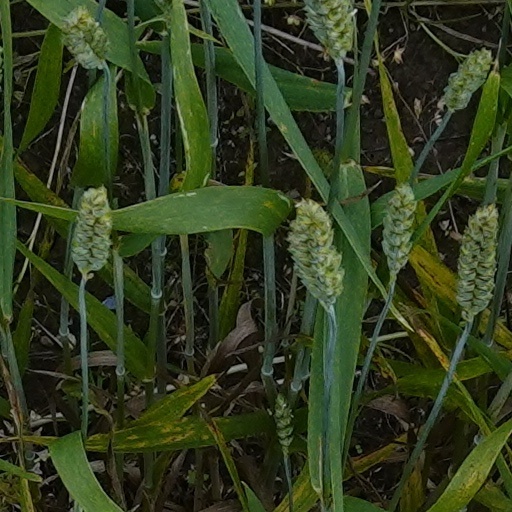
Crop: wheat